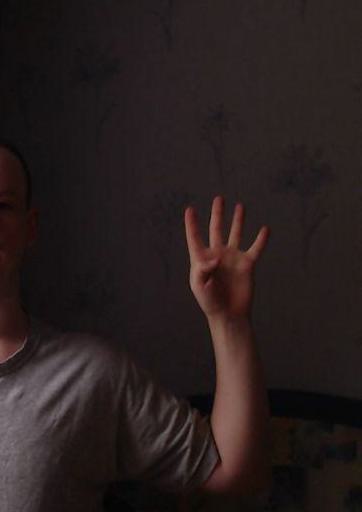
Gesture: four